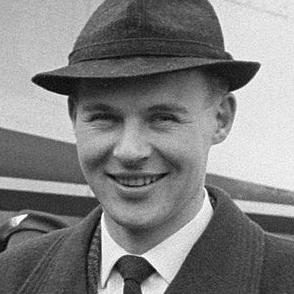
Age: 28